James Boswell

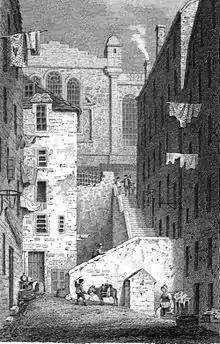
Boswell's Edinburgh. In his journals he often mentions using the "Back Stairs" behind Parliament Close. His birthplace was the family's town house on the east side of the close, just around the corner at the top of the steps.

At thirteen, Boswell was enrolled into the arts course at the University of Edinburgh, studying there from 1753 to 1758. Midway through his studies, he suffered an episode of serious depression but recovered fully. Boswell had swarthy skin, black hair and dark eyes; he was of average height, and he tended to plumpness. His appearance was said to be alert and masculine.